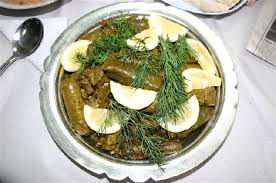
Yemek: yaprak_sarma